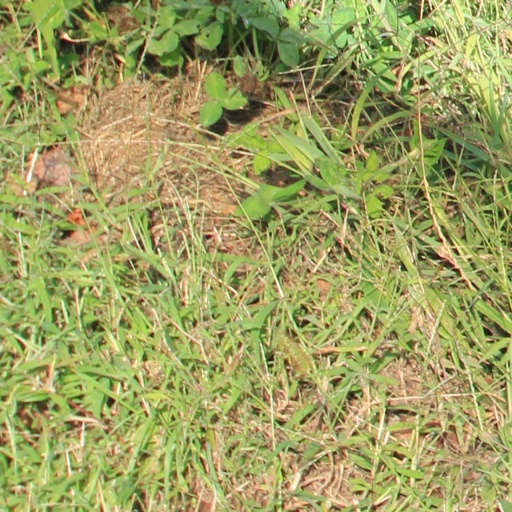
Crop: grape